Fifi Blows Her Top

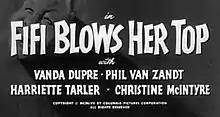

Fifi Blows Her Top is a 1958 short subject directed by Jules White starring American slapstick comedy team The Three Stooges (Moe Howard, Larry Fine and Joe Besser). It is the 184th entry in the series released by Columbia Pictures starring the comedians, who released 190 shorts for the studio between 1934 and 1959.